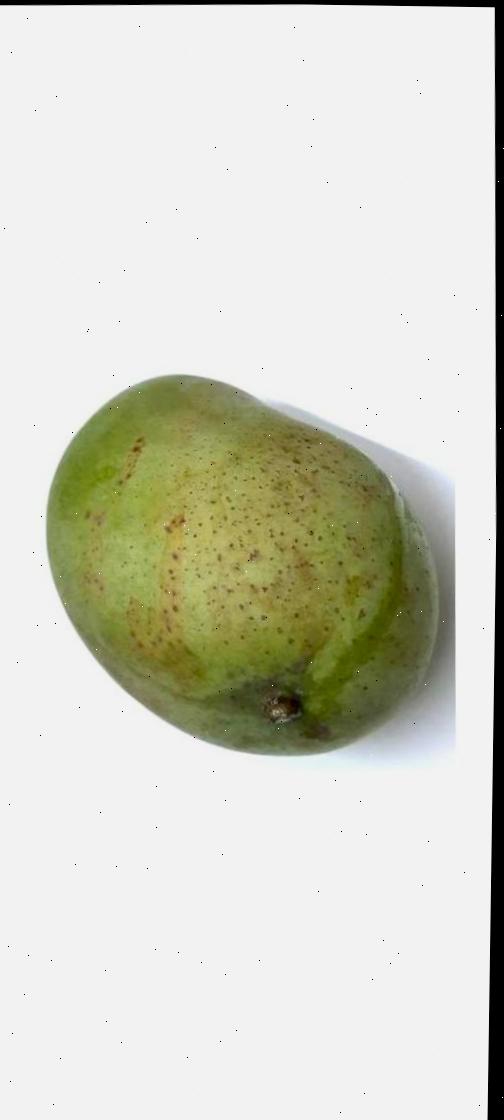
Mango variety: Fazli Shurmai